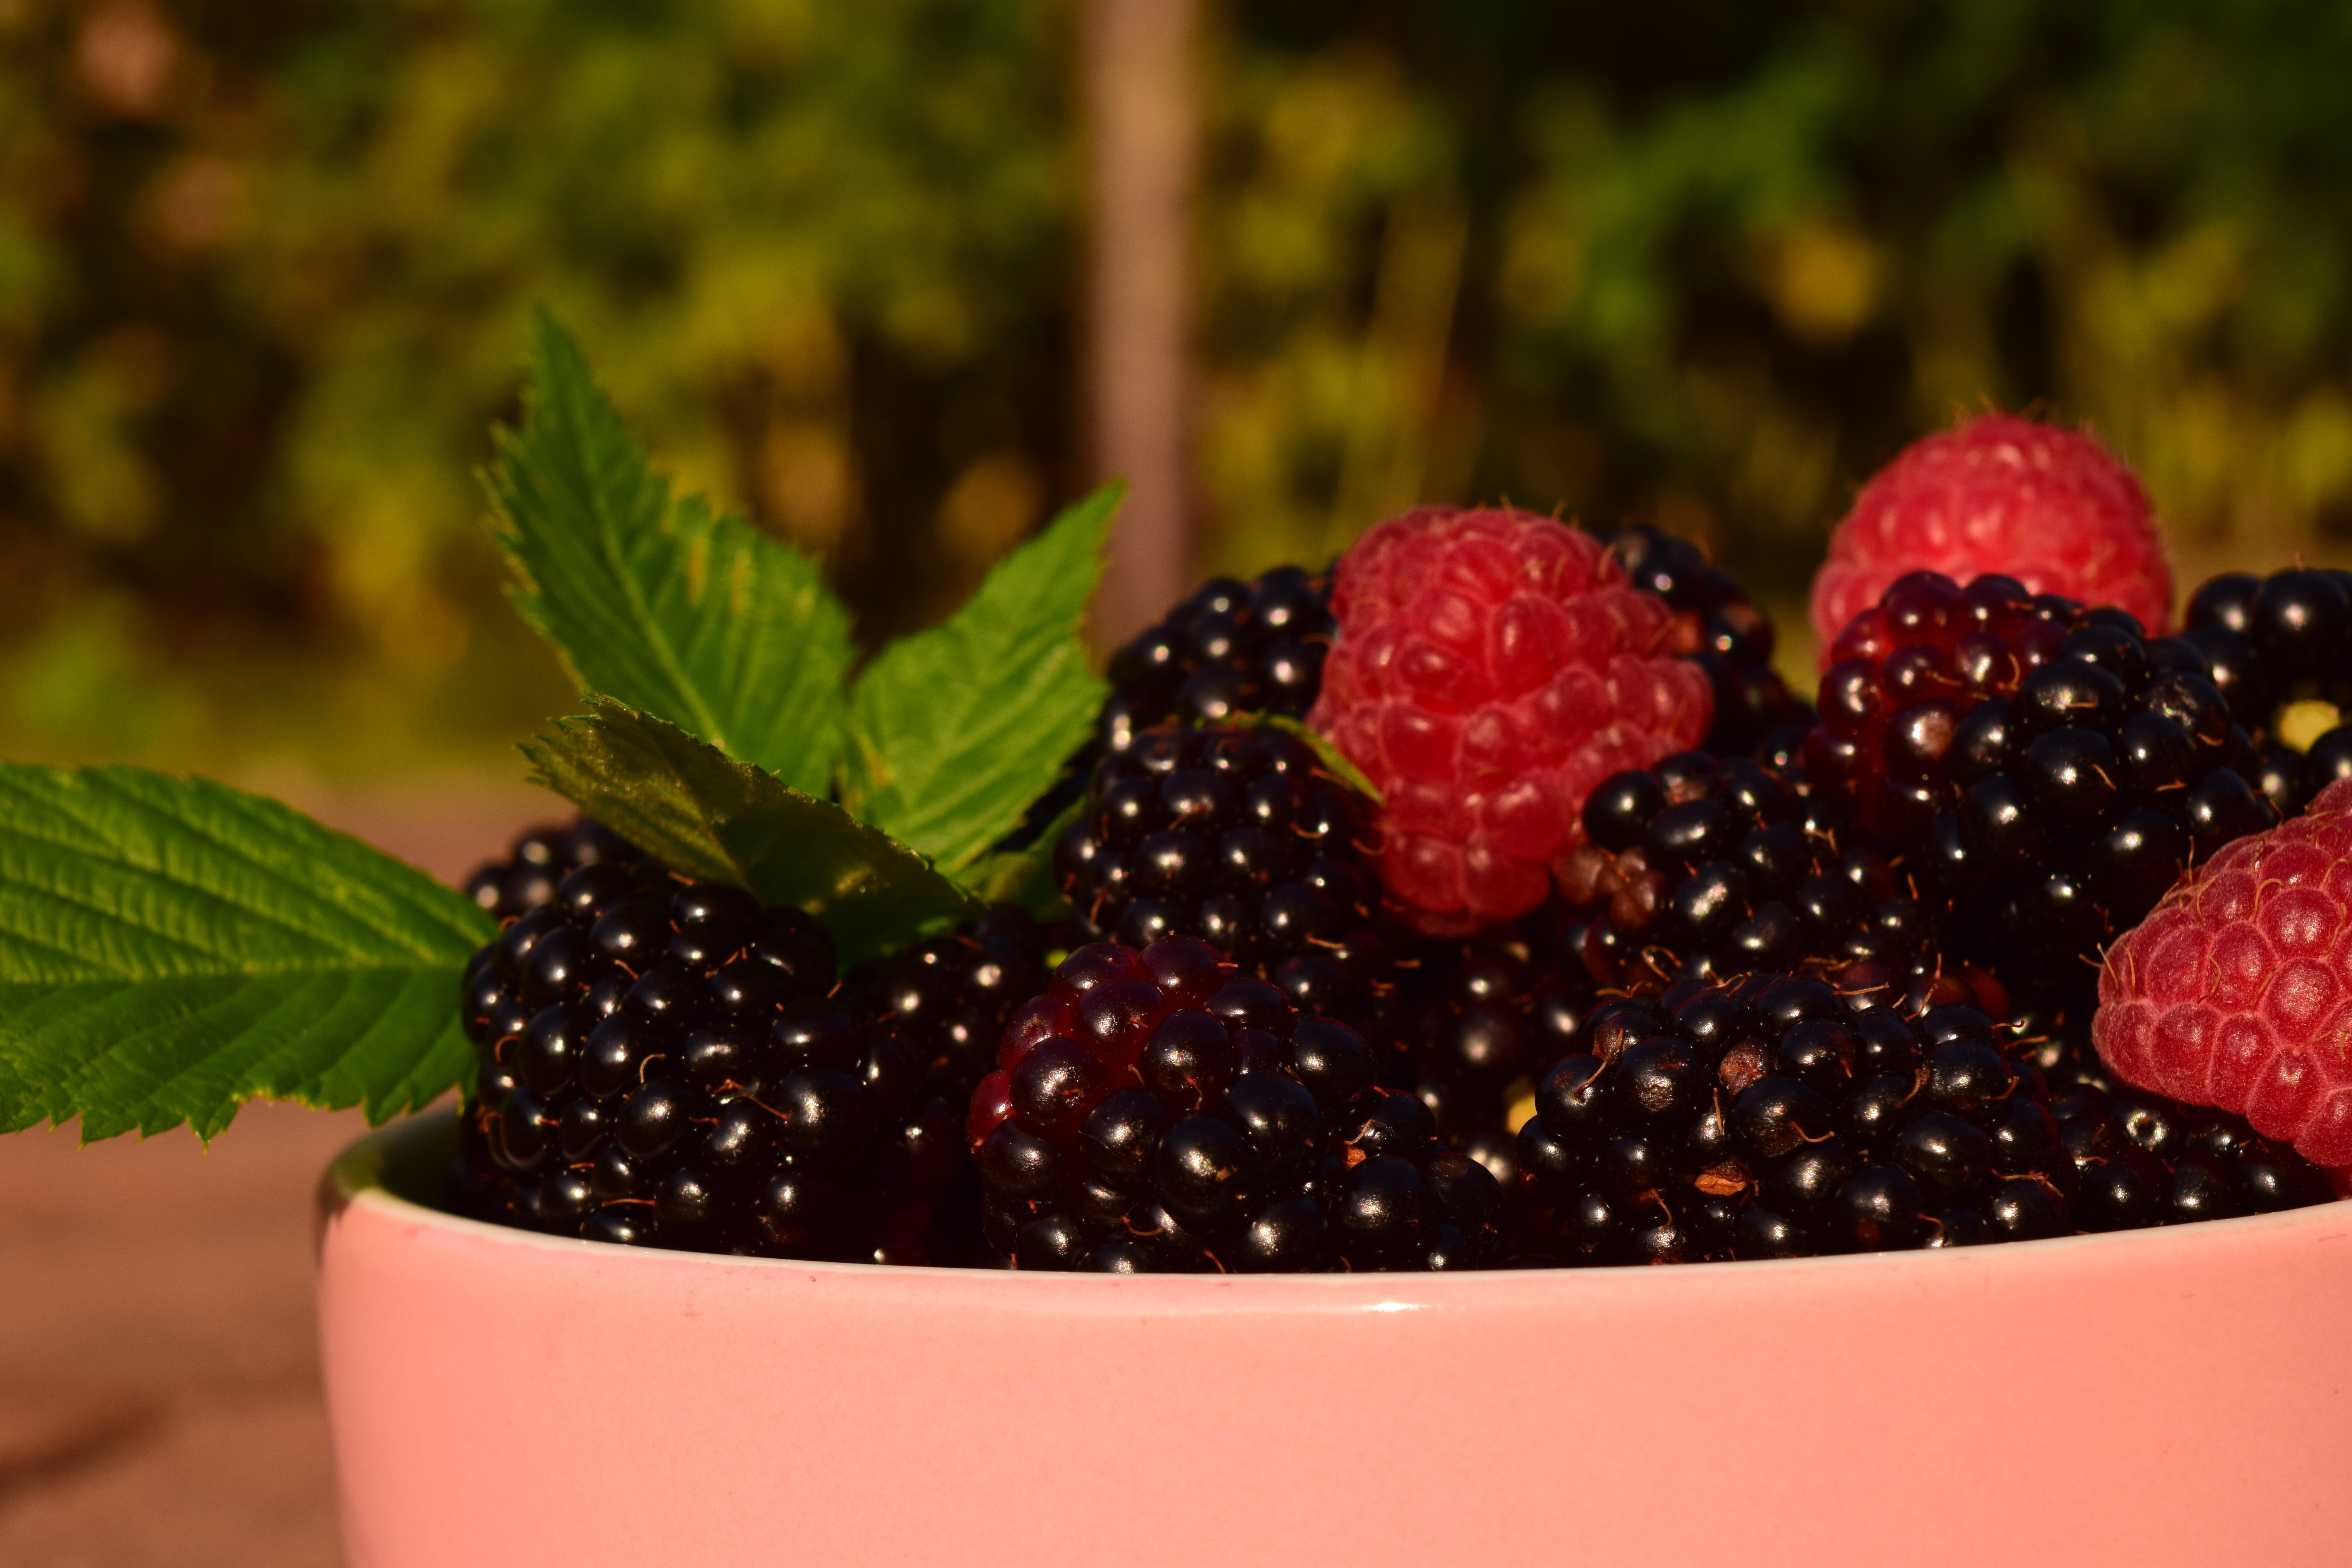
plant, raspberry, fruit, berry, food, harvest, produce, dessert, still life, blackberry, strawberry, berries, raspberries, fruits, strawberries, vitamins, blackberries, frutti di bosco